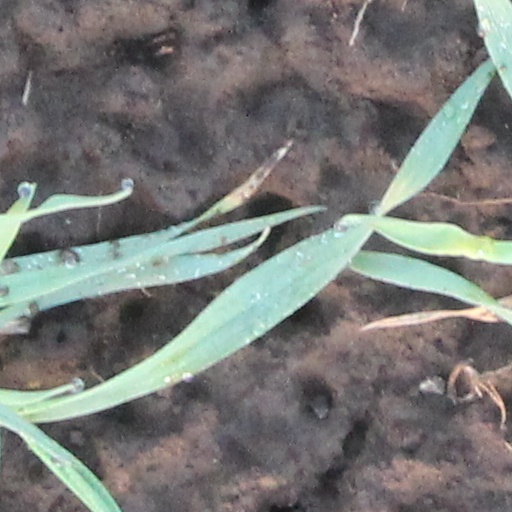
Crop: wheat